Battle Chasers: Nightwar

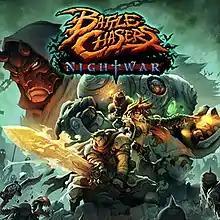

Battle Chasers: Nightwar is a turn-based role-playing video game developed by Airship Syndicate and published by THQ Nordic. It was released in October 2017 for Microsoft Windows, macOS, PlayStation 4 and Xbox One, and in May 2018 for Nintendo Switch and Linux. Based on the "Battle Chasers" fantasy comic book series by Joe Madureira, the game involves the cast of that series being marooned on an island and being forced to stop the plans of an evil sorceress in order to escape.